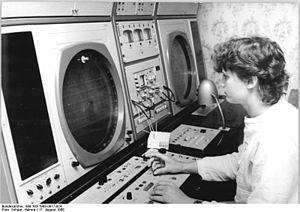
Opérateur et station de travail d'un radar météo de conception soviétique à Neuhaus am Rennweg en RDA (1988)
L’histoire de la météorologie connait trois périodes. Très tôt, durant l'Antiquité, les hommes essaient d'interpréter les phénomènes météorologiques qui rythment leur vie, le plus souvent les considérant comme une volonté des Dieux. Durant cette période, les Chinois sont les premiers à avoir une démarche rigoureuse face aux phénomènes météorologiques : ils effectuent des observations de manière régulière. Les Grecs sont les premiers à adopter une approche d'analyse et d'explication rationnelle. À cette époque, la météorologie regroupe de nombreux domaines comme l'astronomie, la géographie ou encore la sismologie.
Un radar météorologique est un type de radar utilisé en météorologie pour repérer les précipitations, calculer leur déplacement et déterminer leur type. La structure tridimensionnelle des données obtenues permet également d'inférer les mouvements des précipitations dans les nuages et ainsi de repérer ceux qui pourraient causer des dommages. Enfin, en se servant des précipitations comme traceurs, on peut en déduire la direction radiale et la vitesse des vents dans la basse atmosphère.